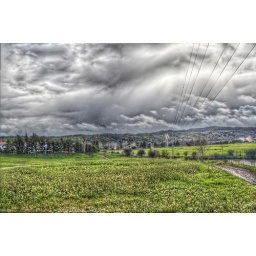
Power lines over the green field